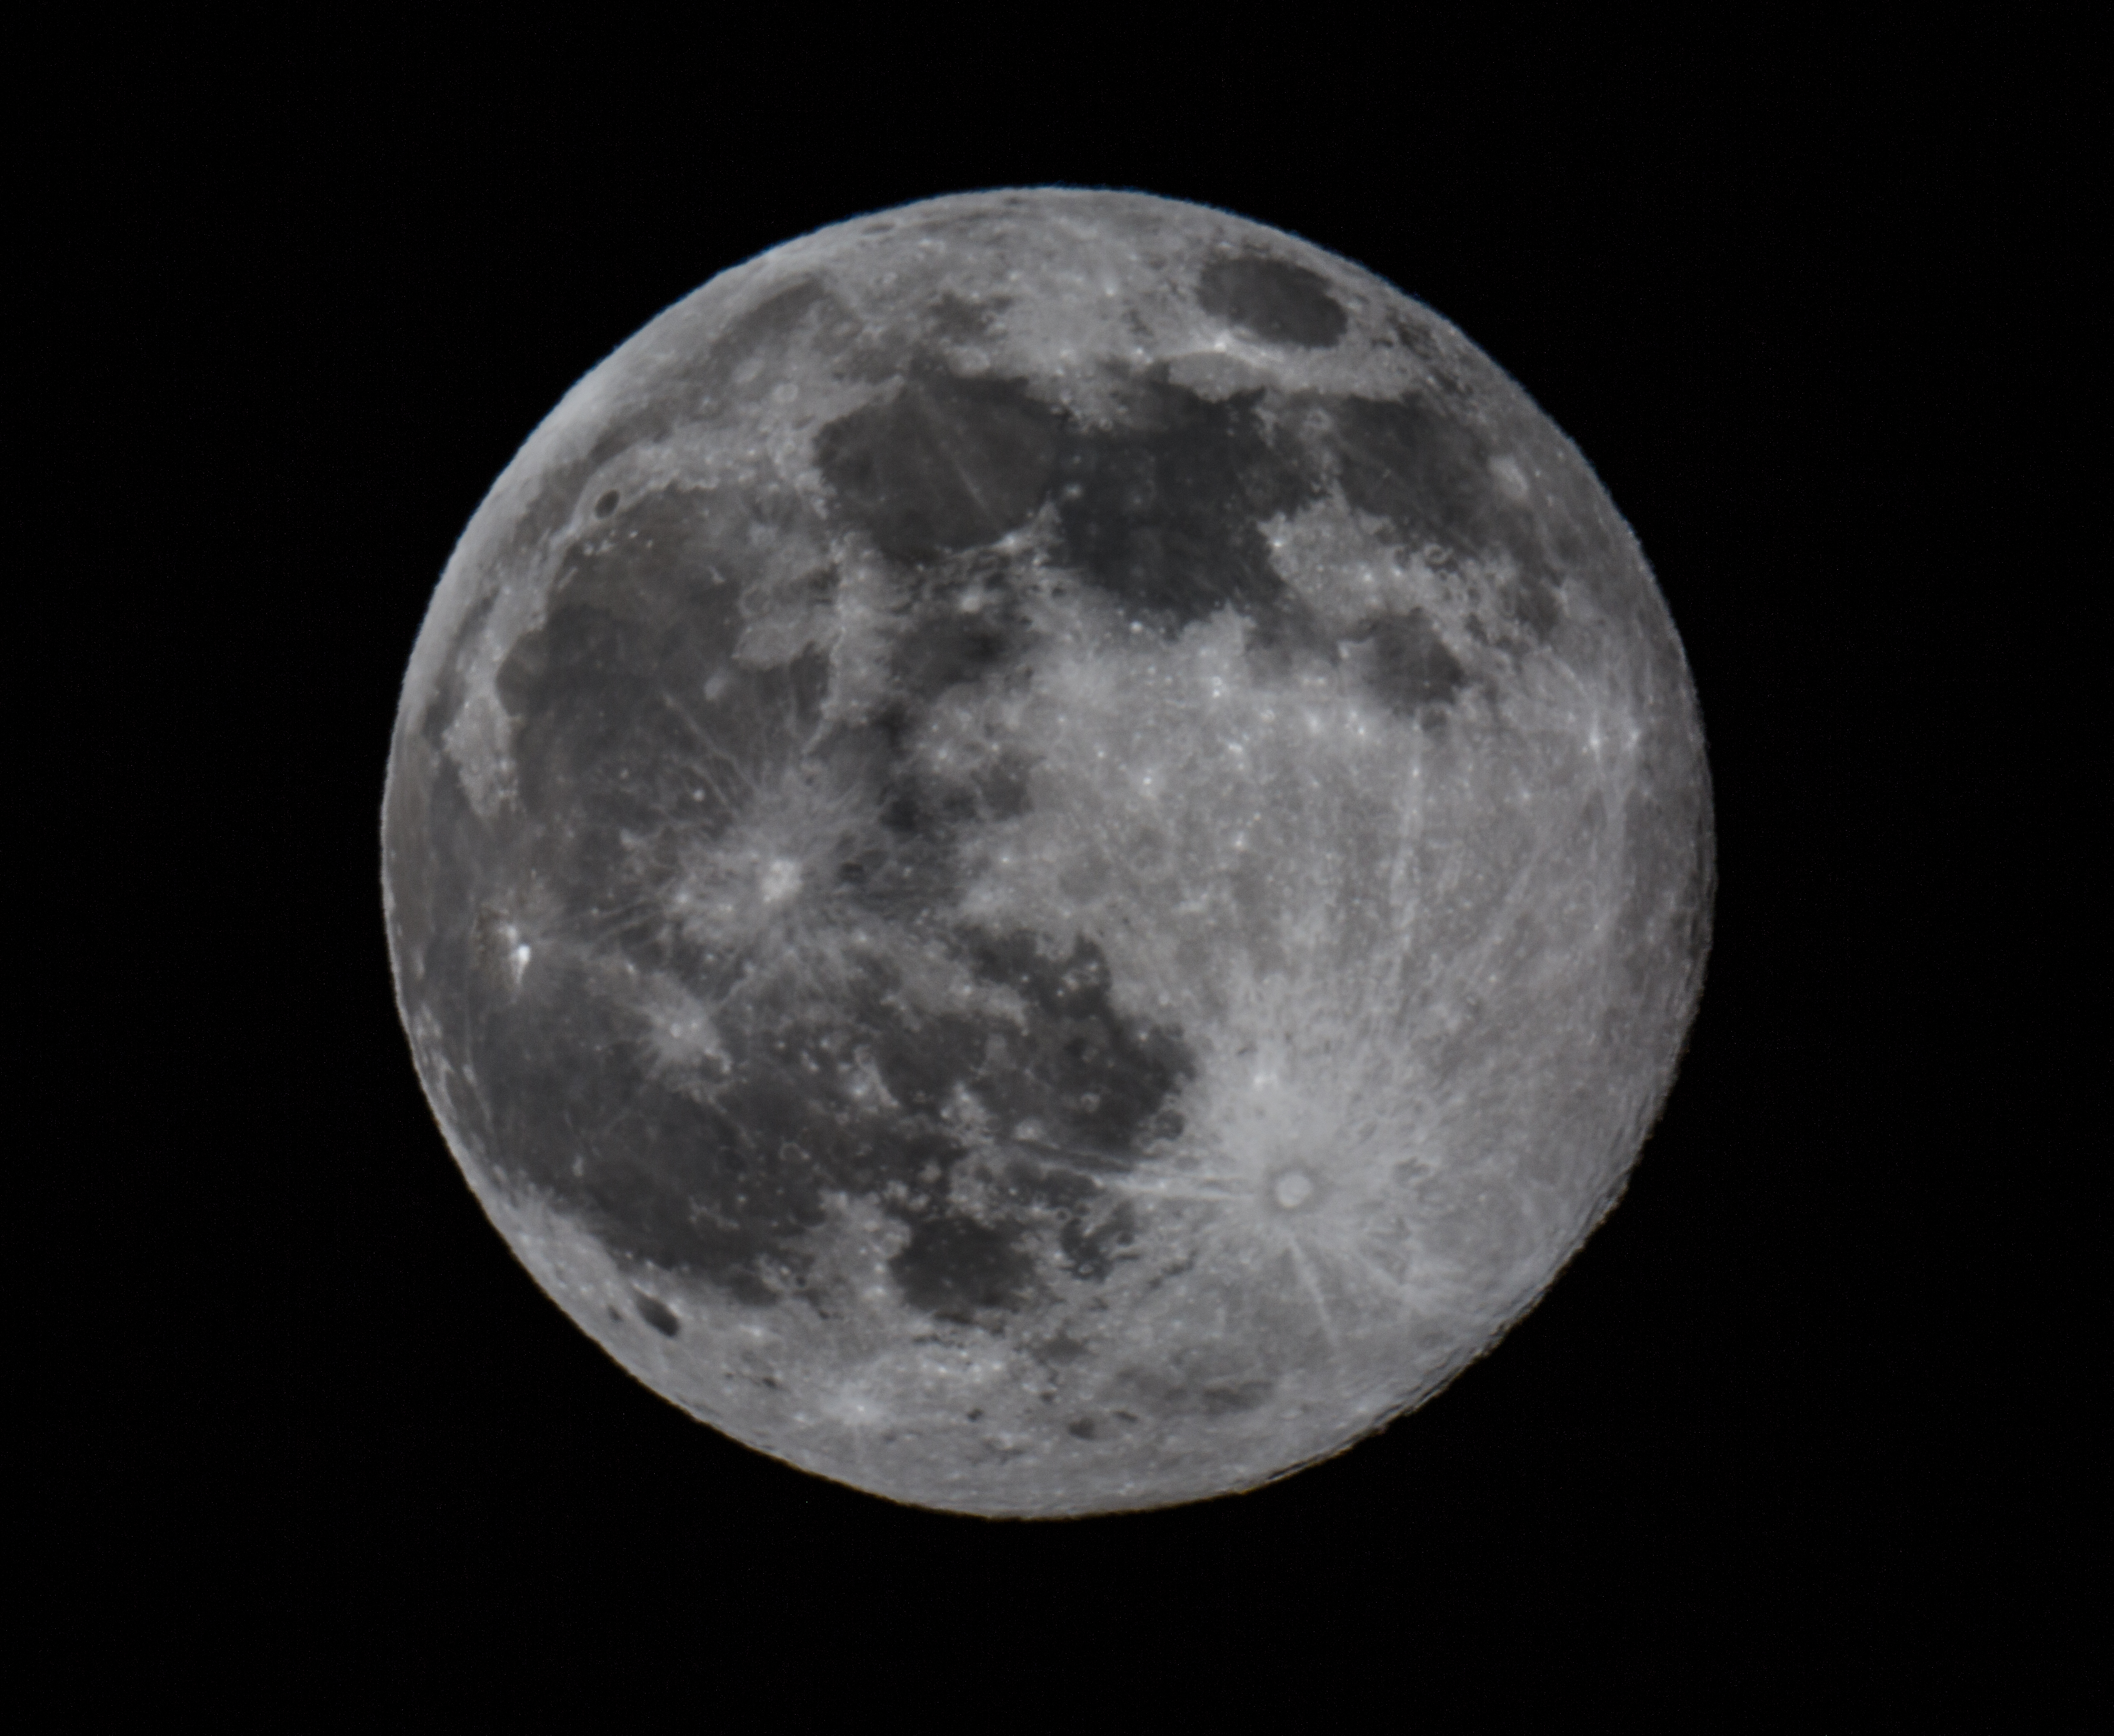
black and white, night, atmosphere, moon, full moon, lune, astronomy, fullmoon, nightsky, astrophotography, astro, nightscape, nights, astronomie, pleinelune, celestron, nexstar, celestronnexstar8se, astronomical object